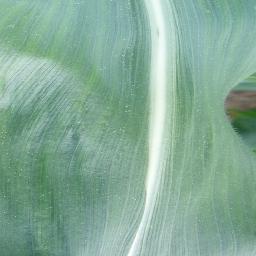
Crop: corn
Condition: (maize)_healthy